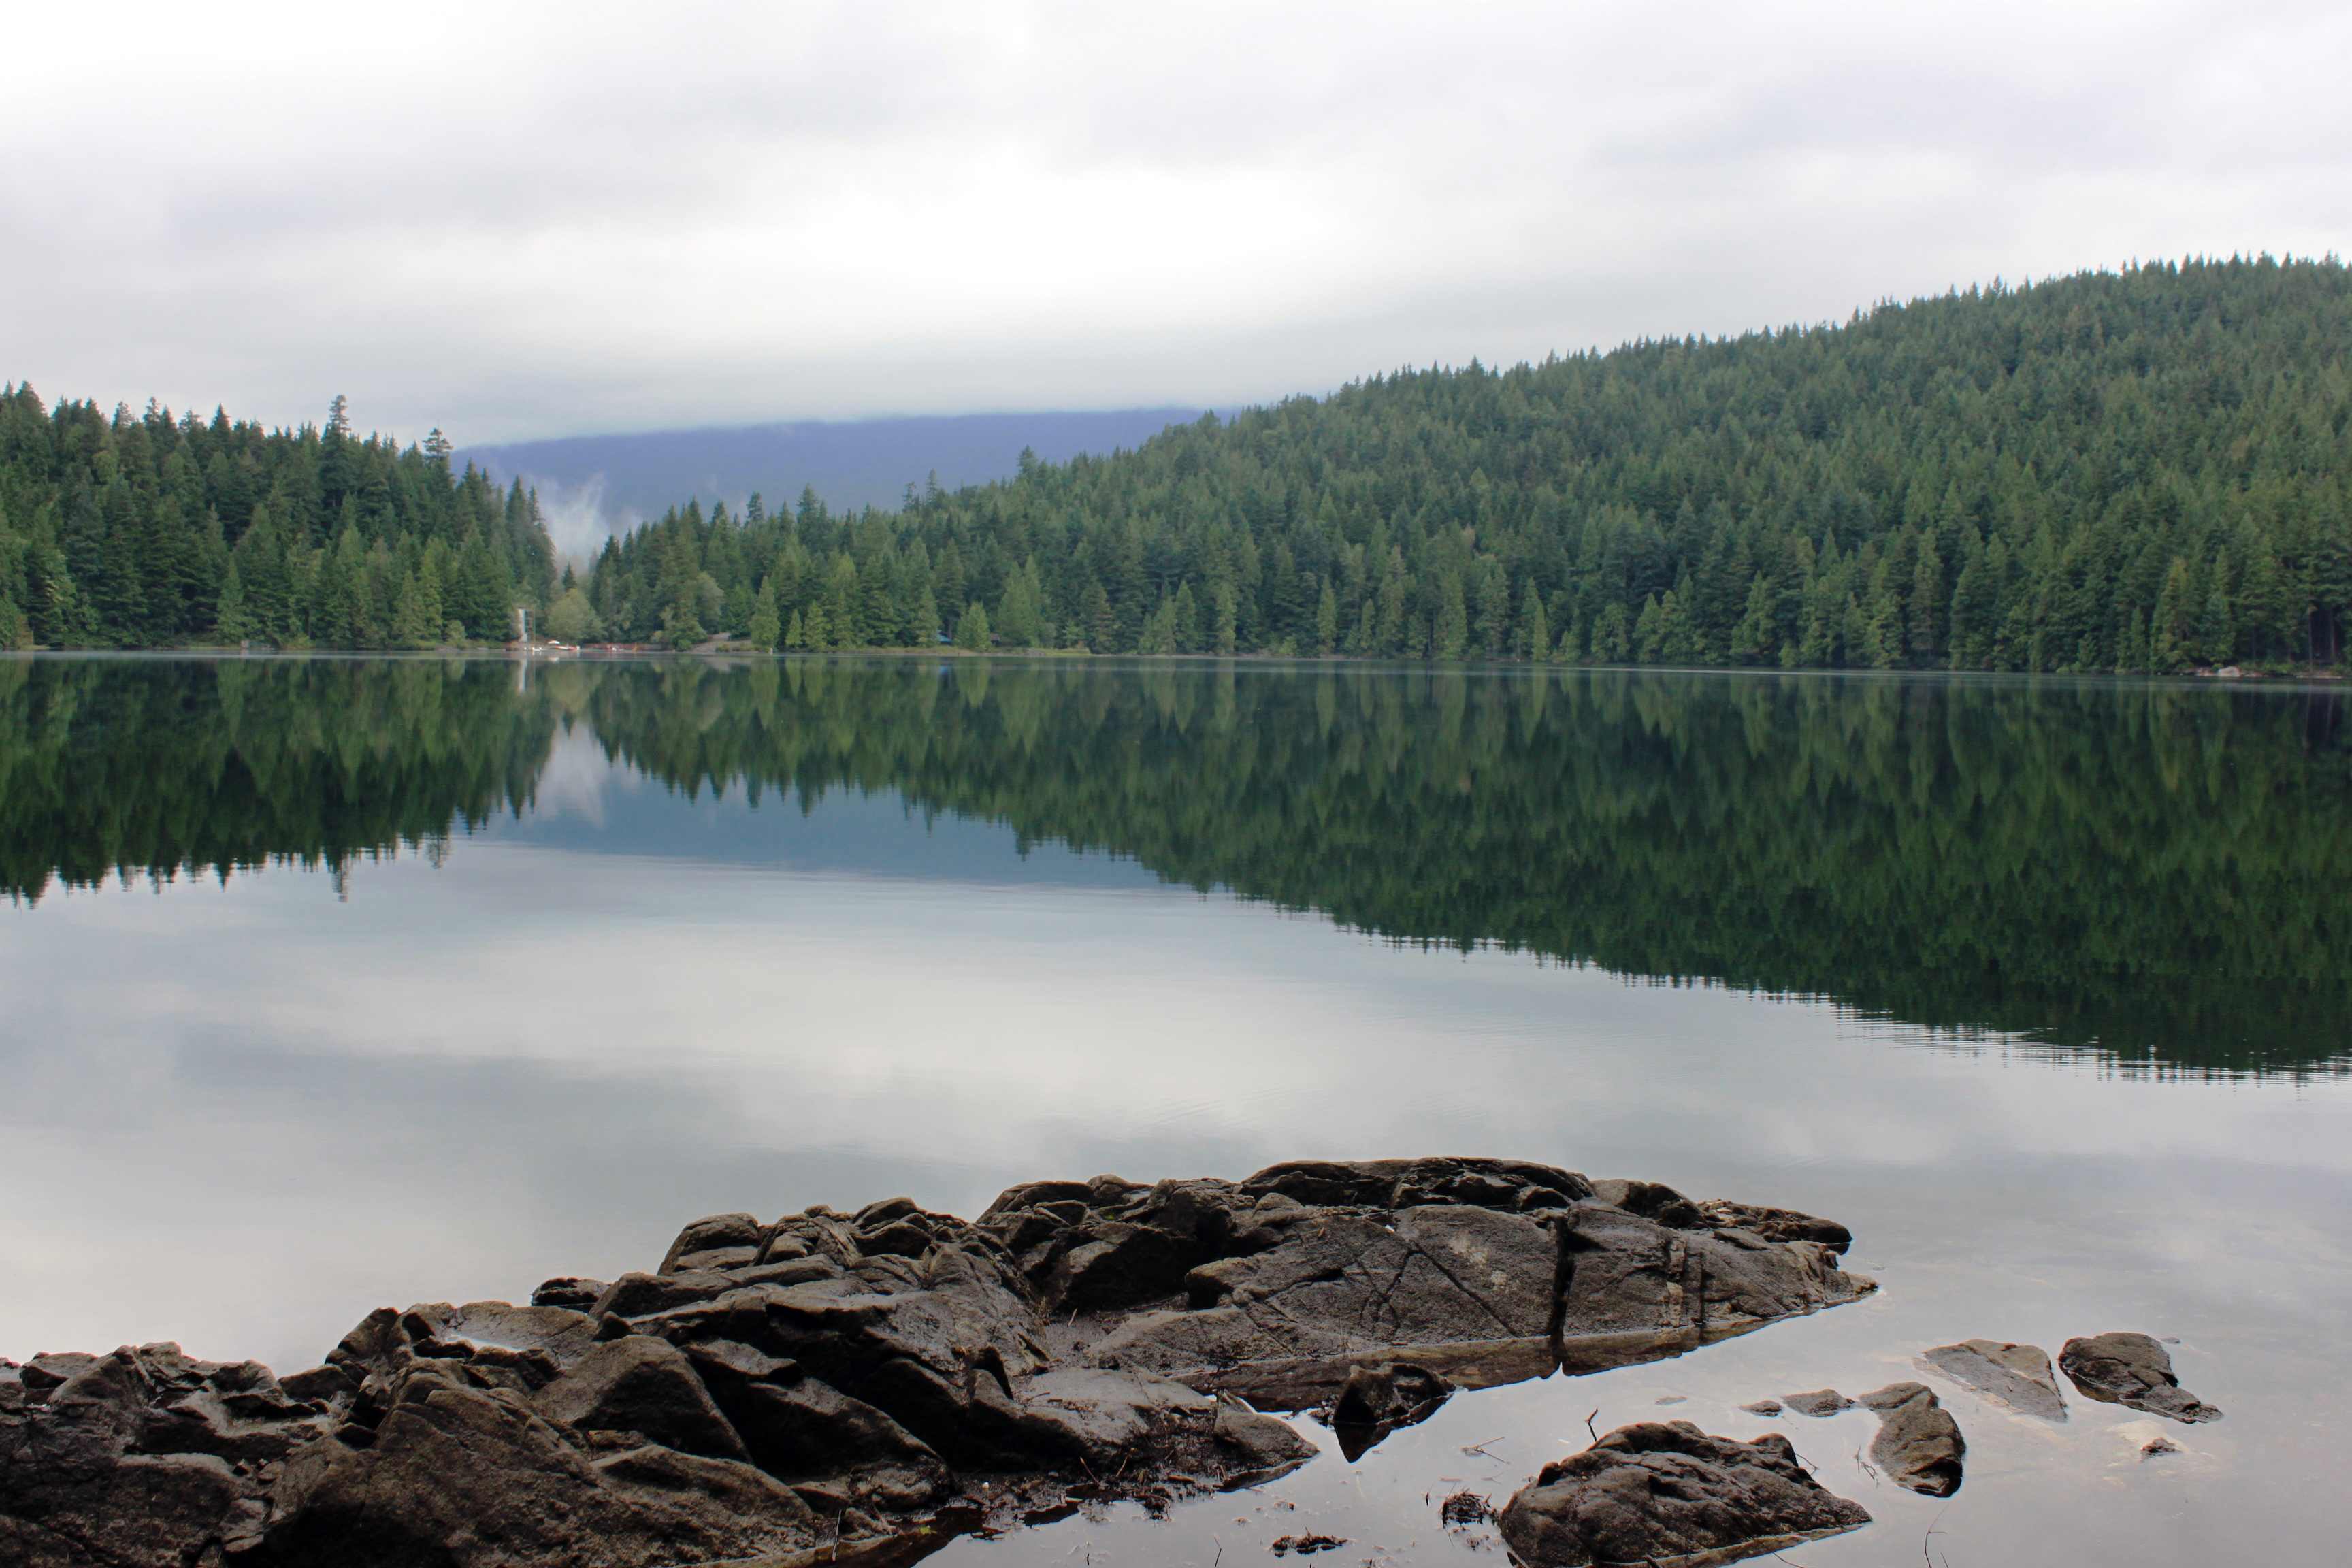
landscape, tree, water, nature, forest, wilderness, mountain, shore, lake, reflection, reservoir, body of water, rocks, wetland, habitat, loch, tarn, sasamat lake, natural environment, atmospheric phenomenon